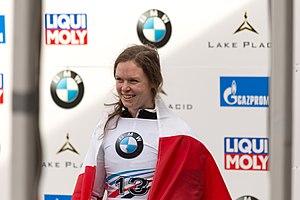
Elisabeth Vathje, née le 17 mars 1994, est une skeletoneuse canadienne. Elle débute en Coupe du monde en décembre 2014 à Lake Placid où elle termine deuxième derrière Elizabeth Yarnold, avant de remporter quelques jours plus tard à Calgary sa première course à ce niveau.